Chōchinbi

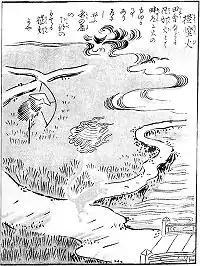
"Chōchin no hi" (提灯火) from the Konjaku Gazu Zoku Hyakki by Sekien Toriyama

It is said to appear in footpaths between rice fields, floating about one meter above the ground, disappearing when humans get close to it. In the Tokushima Prefecture in Shikoku, witnesses are said to have observed several tens of paper lantern fires appearing at once and lining up like light bulbs. Its name comes from how it is presumed to be some kind of monster lighting up paper lanterns; it is also said to be the work of kitsune.